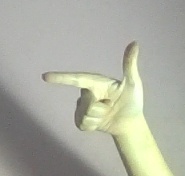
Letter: yaa